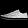
Label: Sneaker